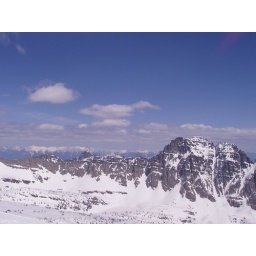
Greywolf with swan mountains in the background